Charley Hughlett

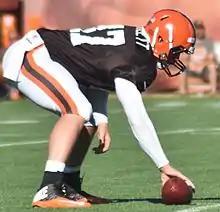
Hughlett with the Cleveland Browns in 2015

Robert Charles Hughlett (born May 16, 1990) is an American professional football long snapper for the Philadelphia Eagles of the National Football League (NFL). He played college football for the UCF Knights and was signed by the Dallas Cowboys in 2012 as an undrafted free agent.